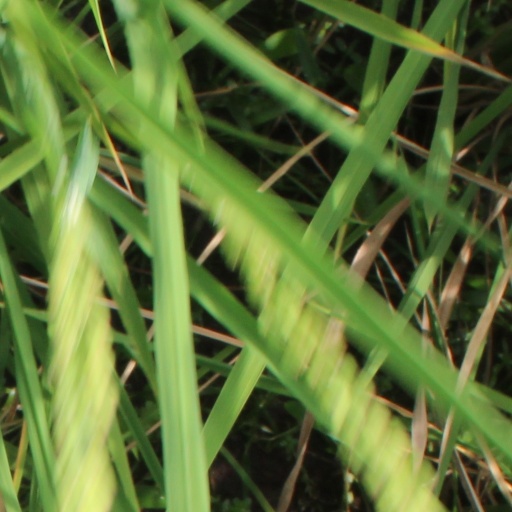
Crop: rice